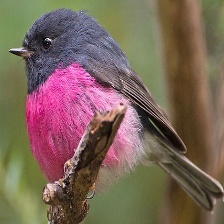
Species: PINK ROBIN
Scientific name: PETROICA RODINOGASTER
ImageNet parent category: robin